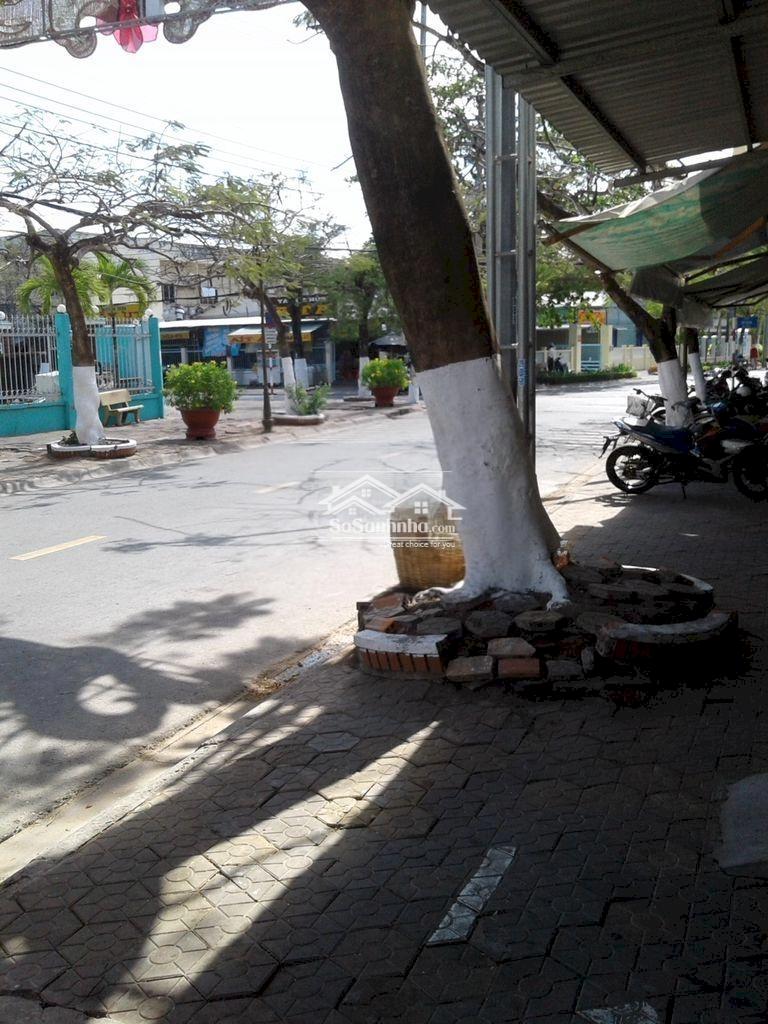
ở phần dưới của thân cây cổ thụ có sơn màu trắng